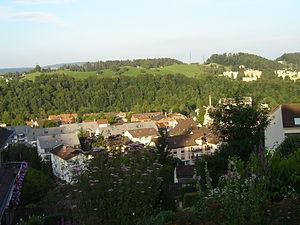
Langnau am Albis est une commune suisse du canton de Zurich, située dans le district de Horgen.